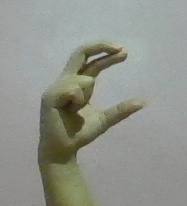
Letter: thal